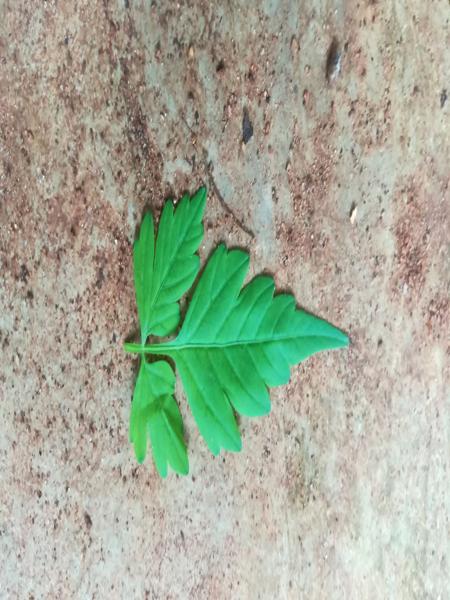
Plant: Balloon_Vine